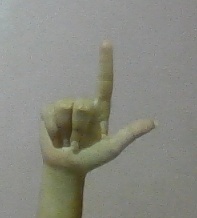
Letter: laam